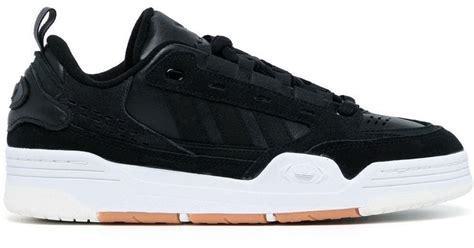
Brand: Adidas
Model: ADI2000